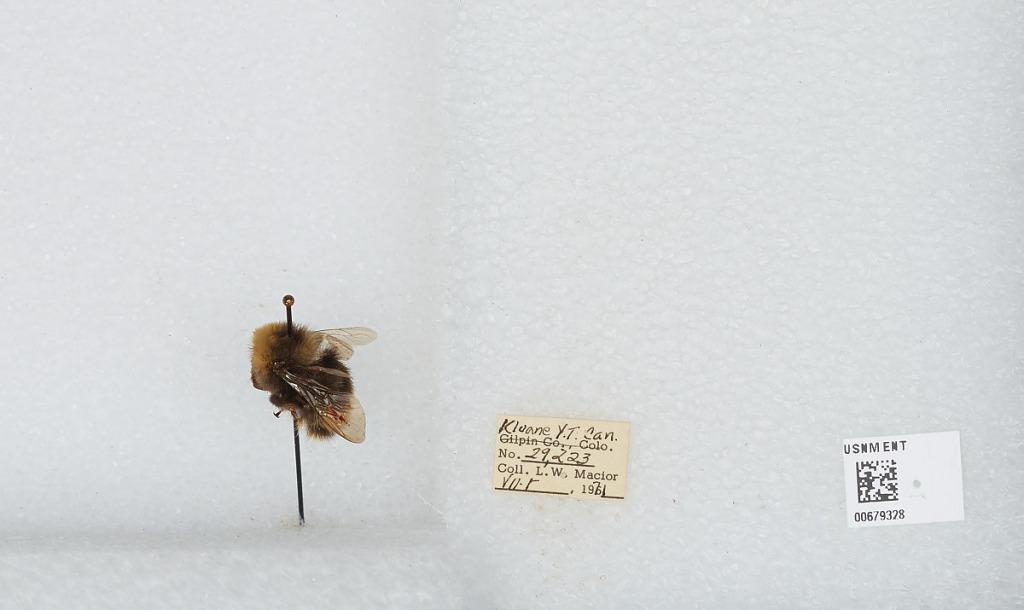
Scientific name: Bombus (Bombus) occidentalis Greene
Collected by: L. Macior
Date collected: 1971-7-1
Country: Canada
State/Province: Yukon Territory
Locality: Kluane
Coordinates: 60.75, -139.5